576th Flight Test Squadron

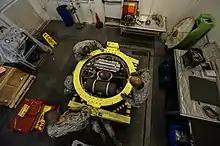
Technicians from the 576th work on a Minuteman III component at Vandenberg AFB 3 February 2014

The squadron was redesignated the 576th Test Squadron and activated on 1 September 1991 as part of the 310th Training and Test Wing at Vandenberg Air Force Base. When SAC was disestablished on 1 July 1992, the 310th Wing transferred to Air Force Space Command. One year later, the 310th inactivated and the squadron was reassigned and became an element of the 30th Space Wing. One year after that, the squadron became the 576th Flight Test Squadron and on 22 February 1996, the squadron was reassigned to the Space Warfare Center, located at Schriever Air Force Base, Colorado. The following month, the 30th Maintenance Squadron and portions of the 30th Logistics Support Squadron merged into the 576th. This merger aligned all personnel directly involved with ICBM testing at Vandenberg under one commander.